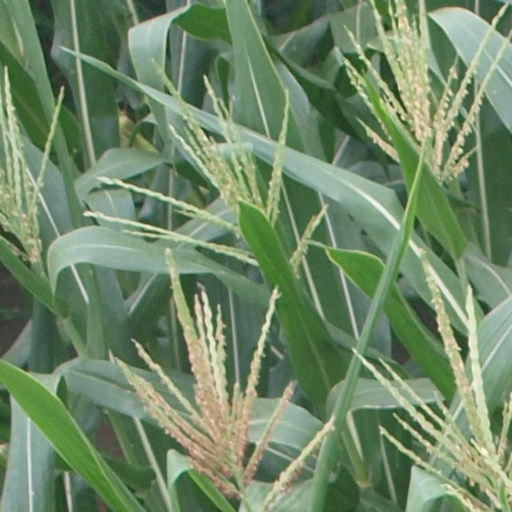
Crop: maize; corn